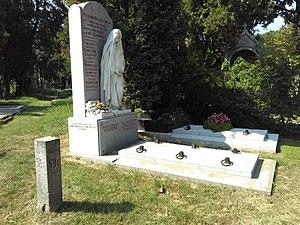
Mercédès Adrienne Ramona Manuela Jellinek, née le 16 septembre 1889 à Vienne, Autriche et morte le 23 février 1929 également à Vienne, était la fille d'Emil Jellinek, consul austro-hongrois, entrepreneur automobile fondateur de la marque Mercedes et de son épouse Rachel Goggmann Cenrobert. Son père, à la tête de la ligne Daimler-Motoren-Gesellschaft de la marque Mercedes, nommée d'après le prénom de sa fille, créa le modèle Mercedes 35 hp en 1901. L'année suivante, au Salon Automobile de Paris, il accrocha un portrait de Mercédès. En 1903, il changea même légalement son nom en Jellinek-Mercedes après que la Daimler-Motoren-Gesellschaft fit de Mercedes une marque déposée en 1902. Il commenta cette décision en faisant remarquer que « c'était probablement la première fois qu'un père porterait le nom de sa fille. » Son nom, d'origine espagnole, signifie grâce.